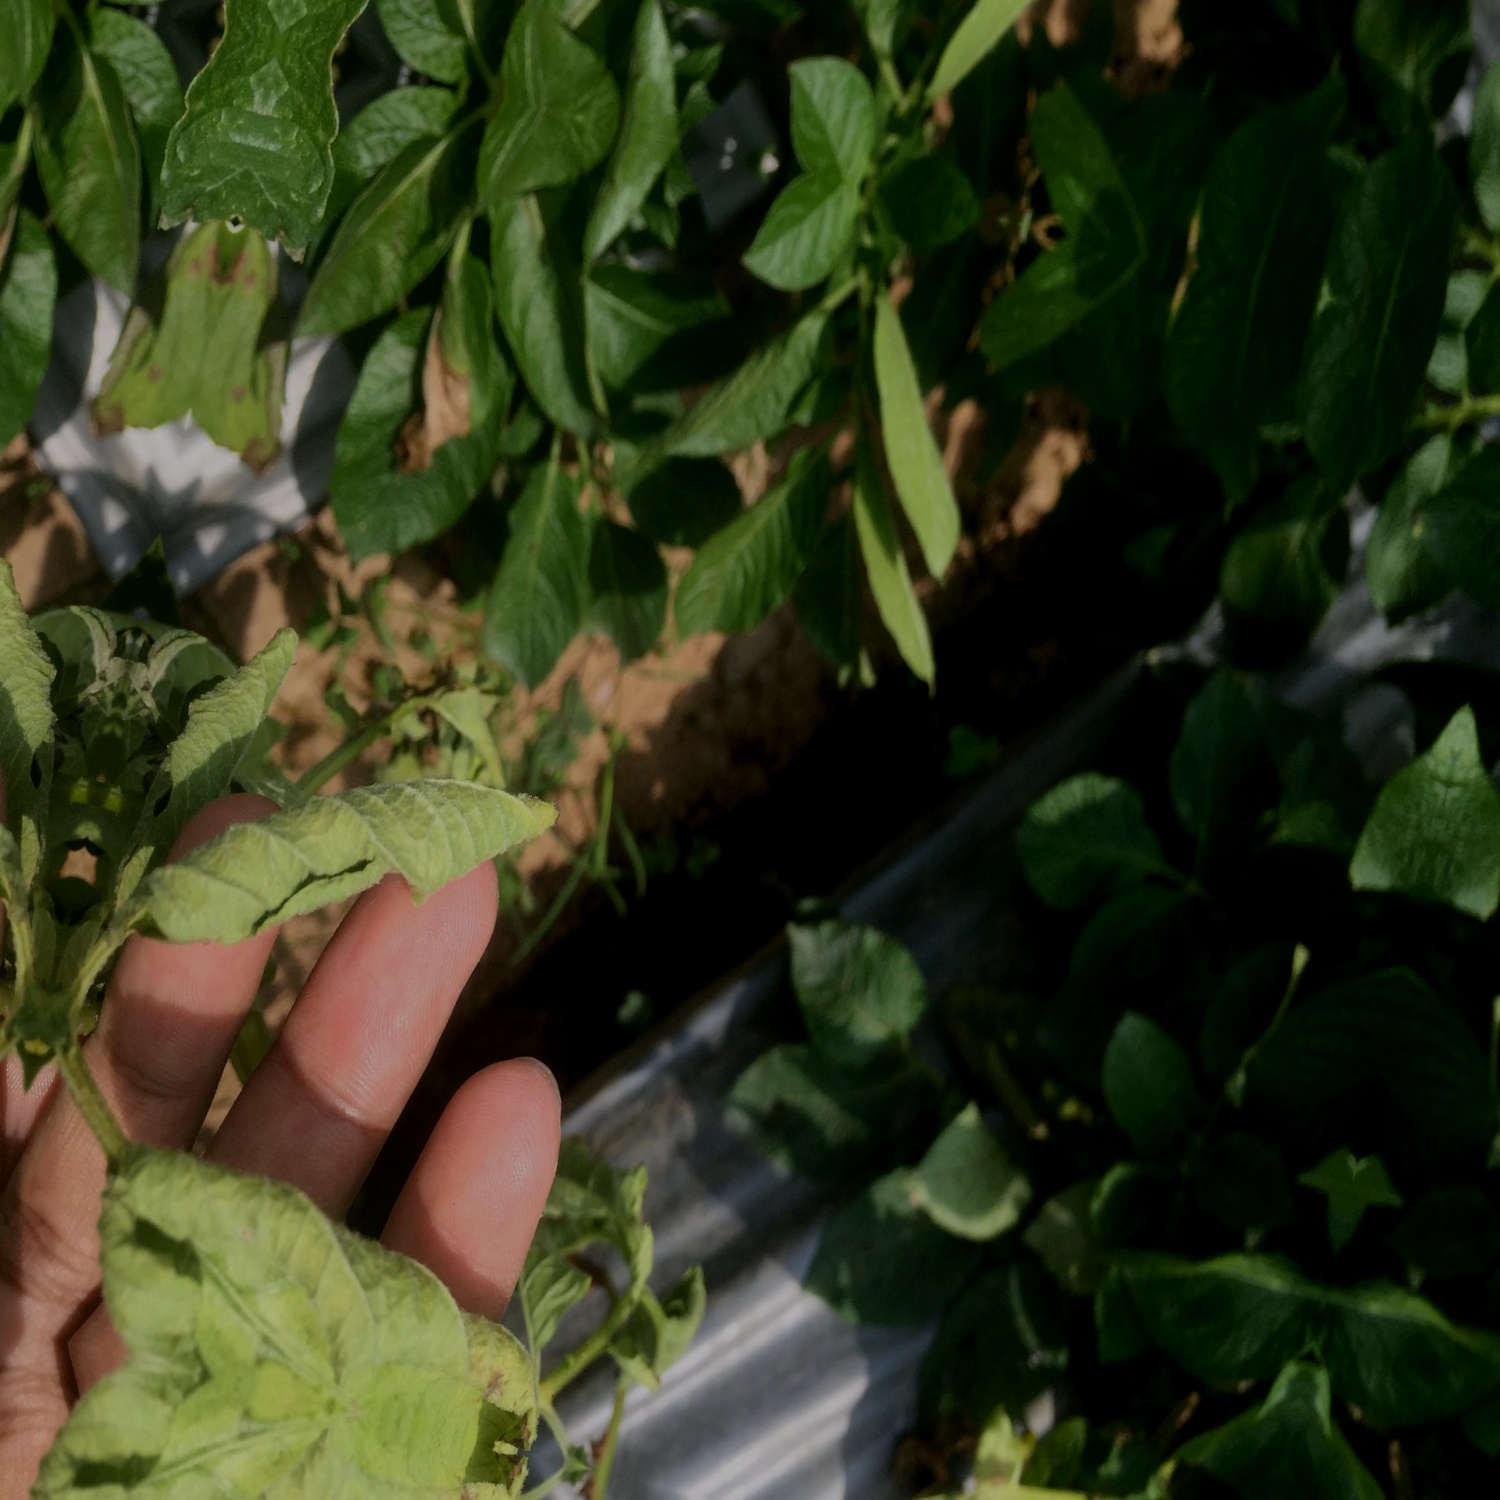
Etiqueta: Pudricion_Parda